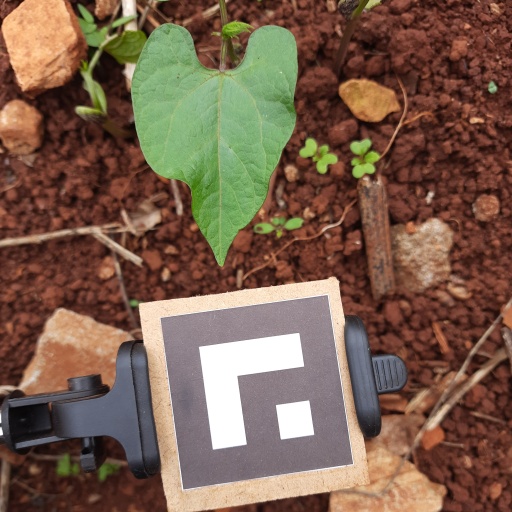
Observations: wavy surface, no eating holes, under shade